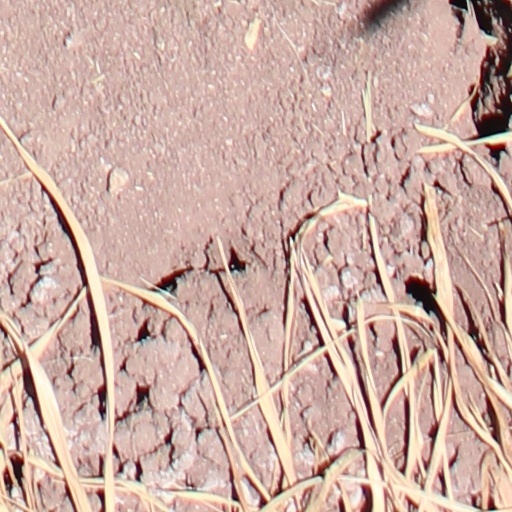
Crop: wheat